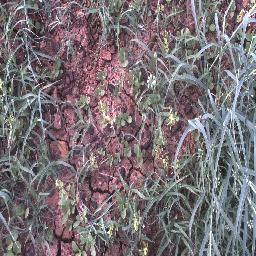
Label: negative